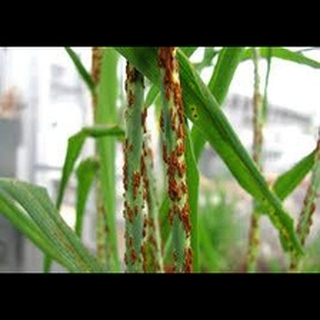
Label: wheat_black_rust